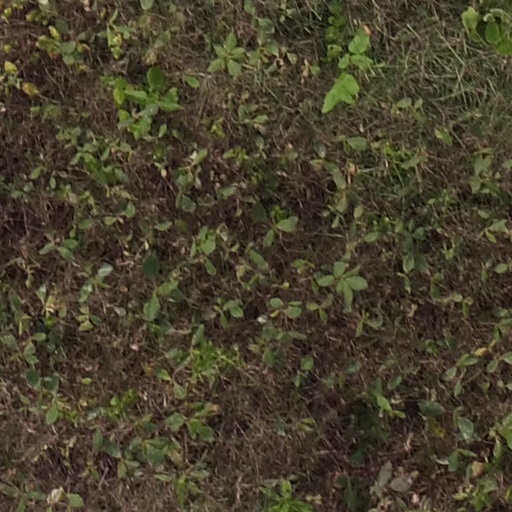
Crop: maize; corn